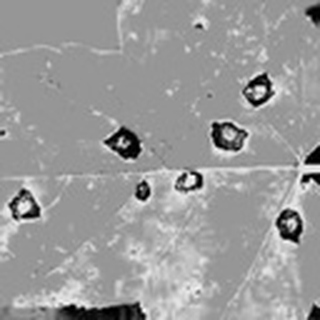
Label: cotton_target_spot